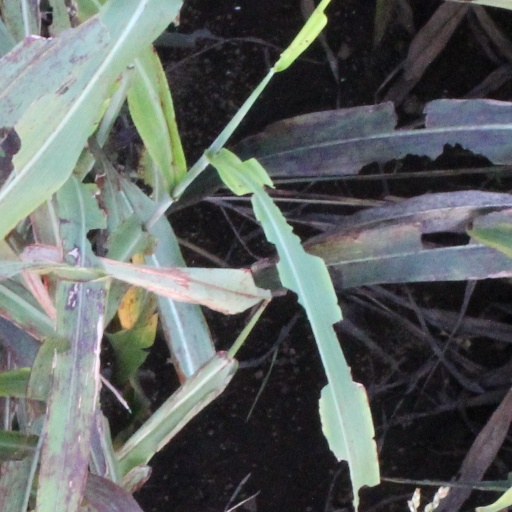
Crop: sorghum